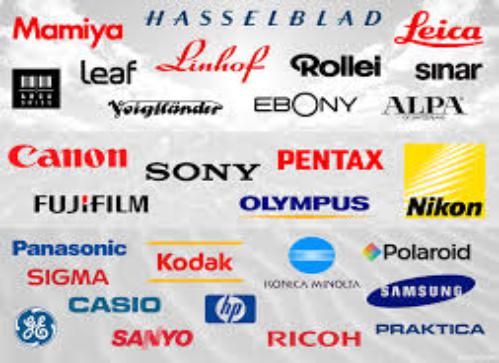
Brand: Ebony cameras
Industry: Electronic